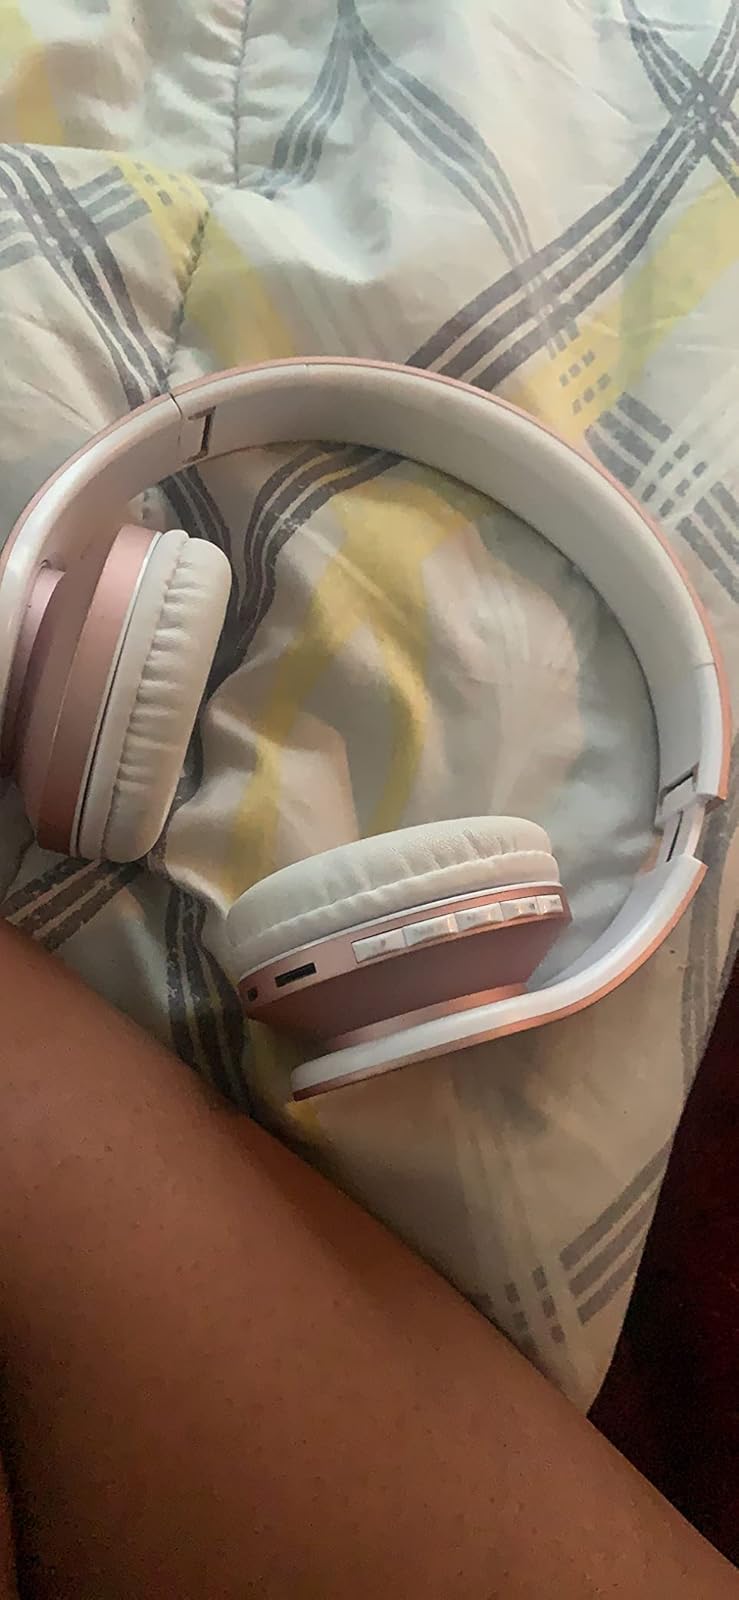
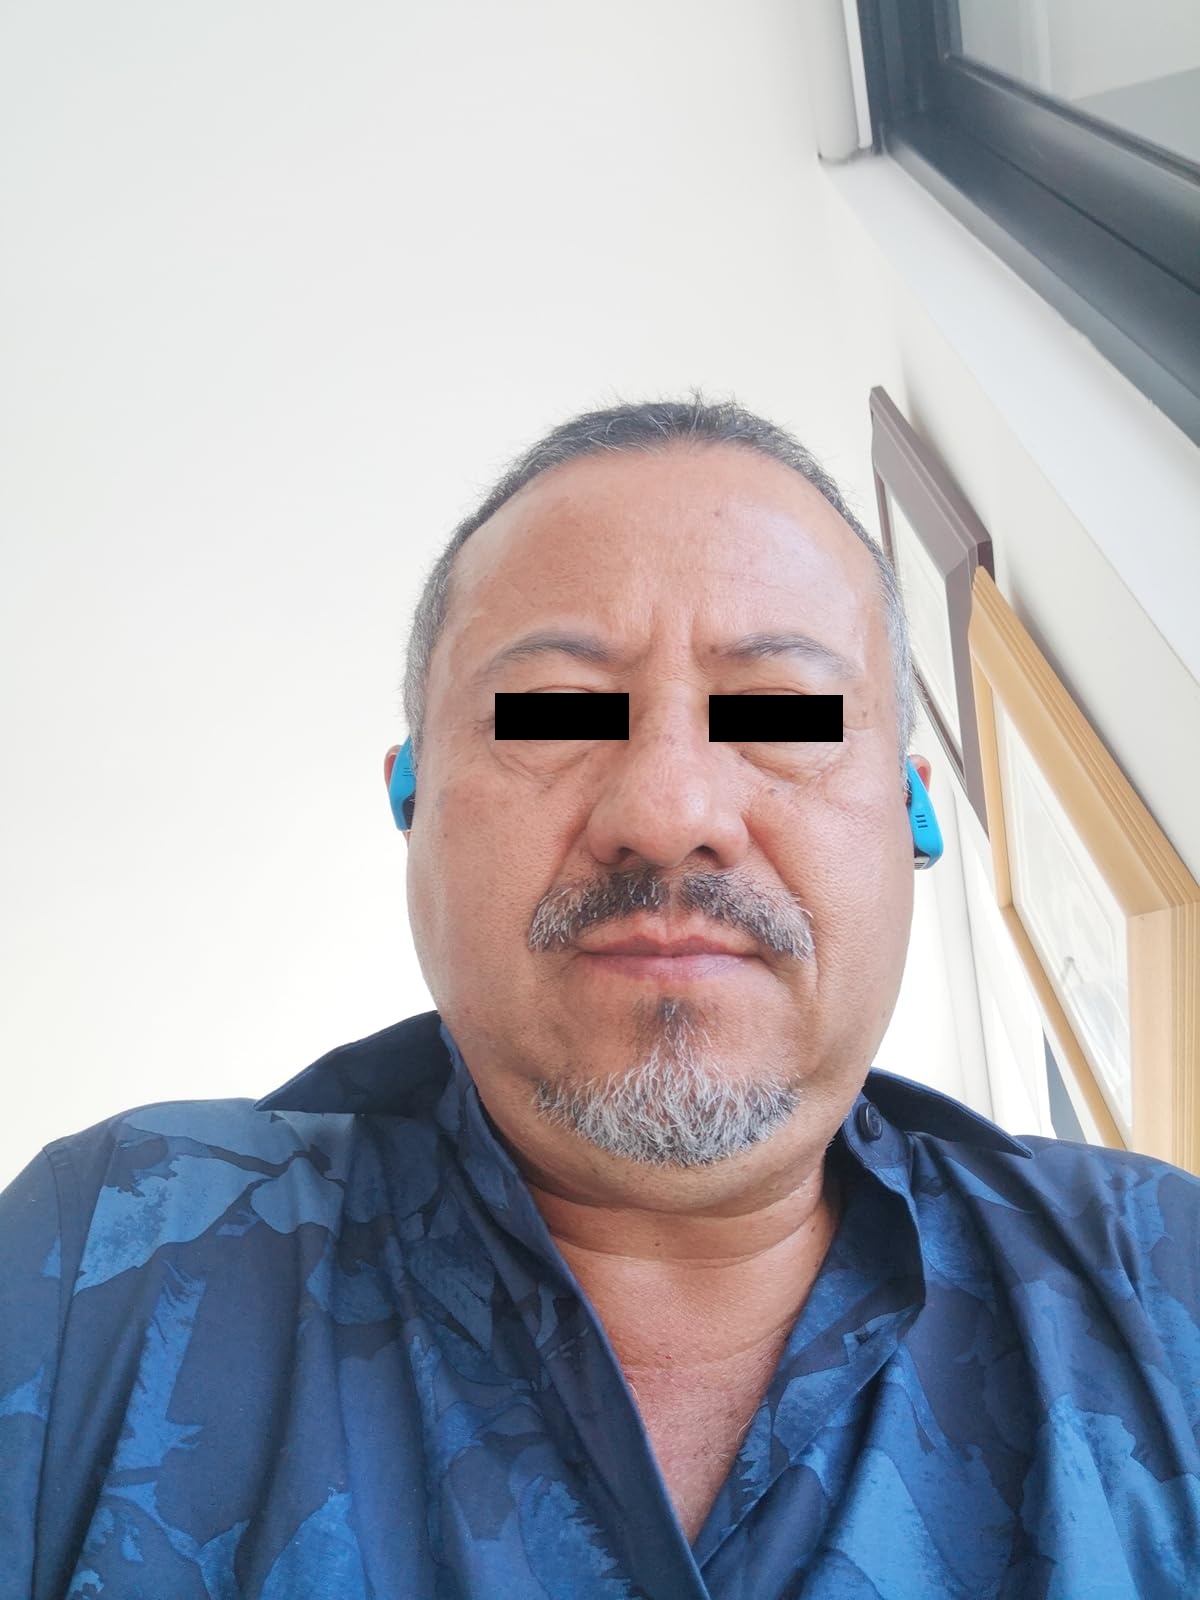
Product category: headphones
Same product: no